Byron Kaverman

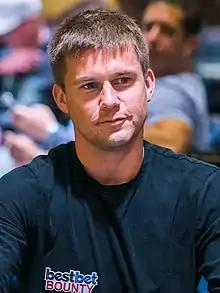
Kaverman in 2019

Byron Kaverman (born 1986) is an American professional poker player from Fort Jennings, Ohio.